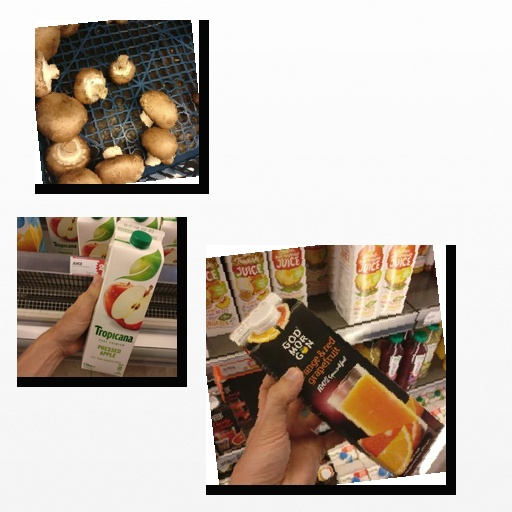
Food items: mushroom, apple_juice, orange_red_grapefruit_juice